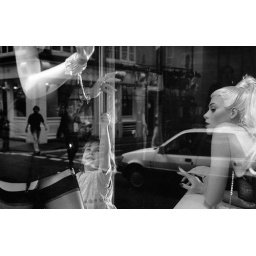
From a photostory on Street Life. Little girl in window of a shop in Soho.